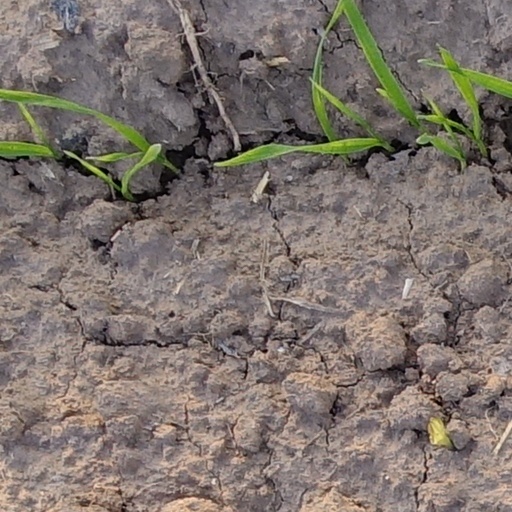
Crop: wheat